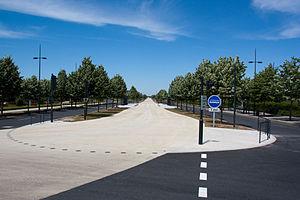
La ligne 2 du T Zen sera une nouvelle ligne de bus à haut niveau de service d'Île-de-France. Elle reliera Carré Sénart à la gare du RER D de Melun. Elle sera mise en service en 2024.